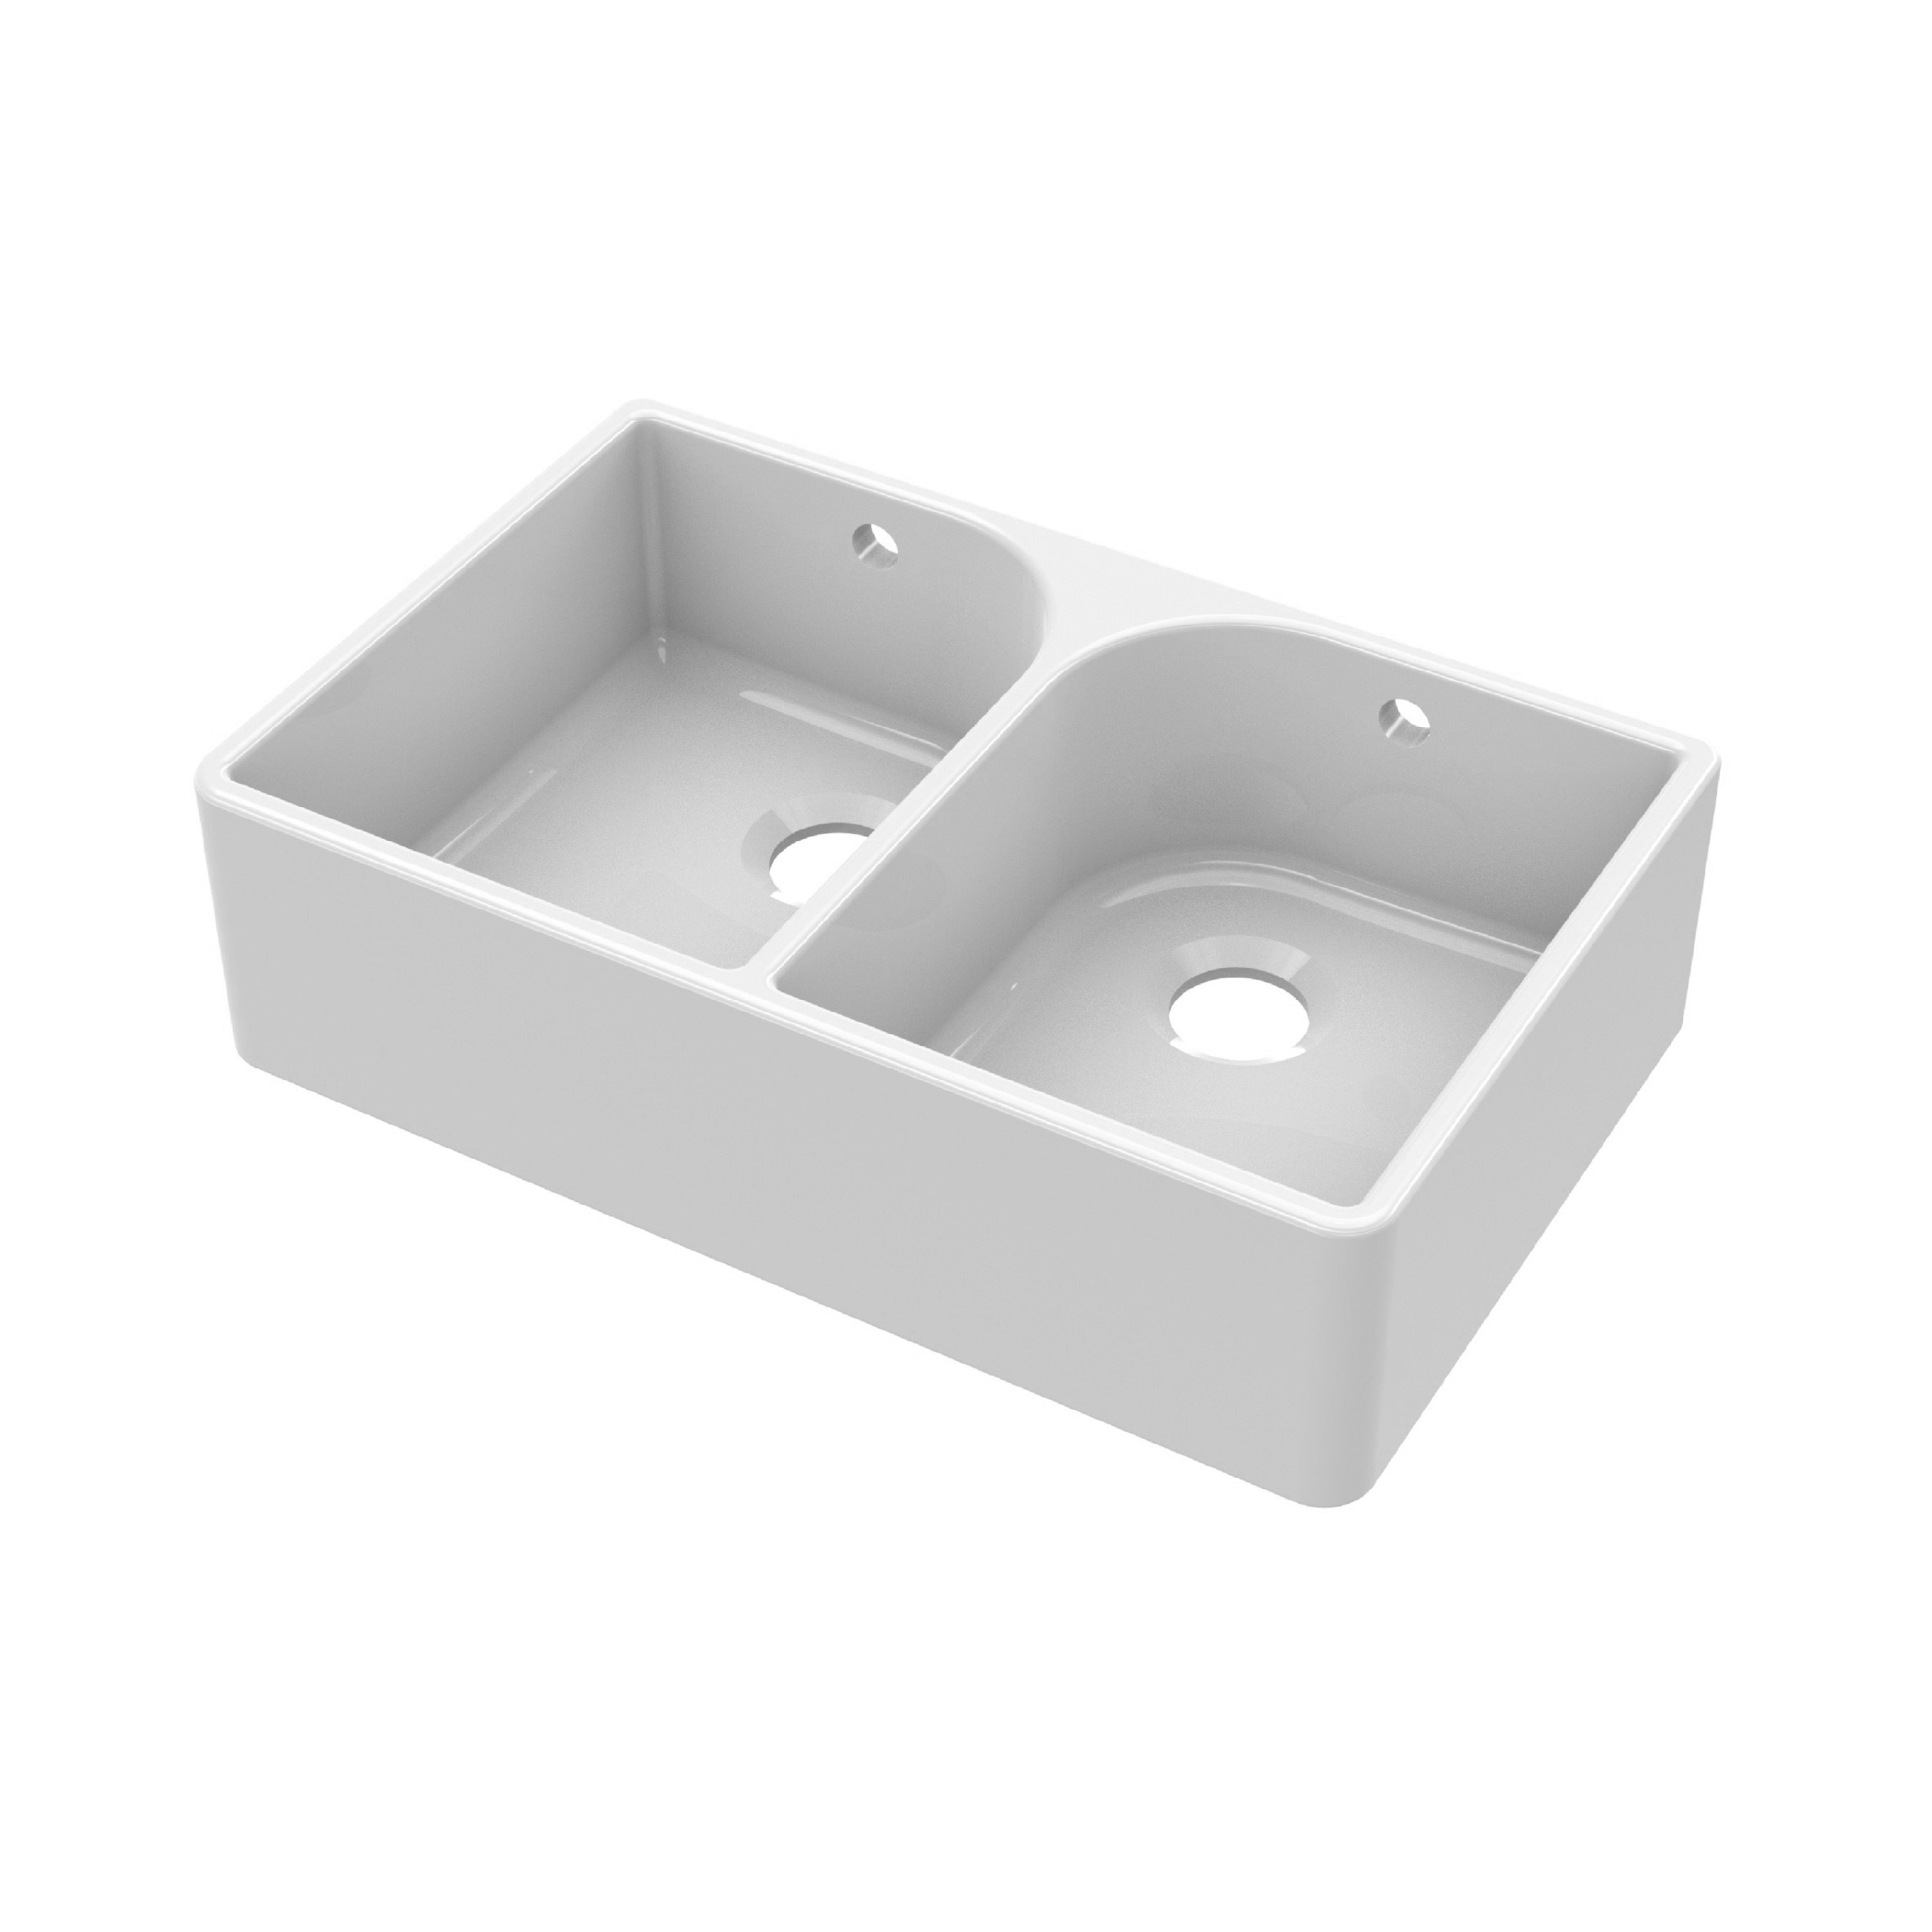
Fireclay Butler Sink Flush Weir & Overflow 795 x 500 x 220mm
A timeless yet unique design that makes the perfect centrepiece Hand crafted using high quality by our master potters Easy to clean Smooth non-porous glaze for a robust heardwearing surface Crisp white finish
Brand: Nuie
Category: Hardware > Plumbing > Plumbing Fixtures > Sinks > Kitchen & Utility Sinks > Farmhouse Sinks